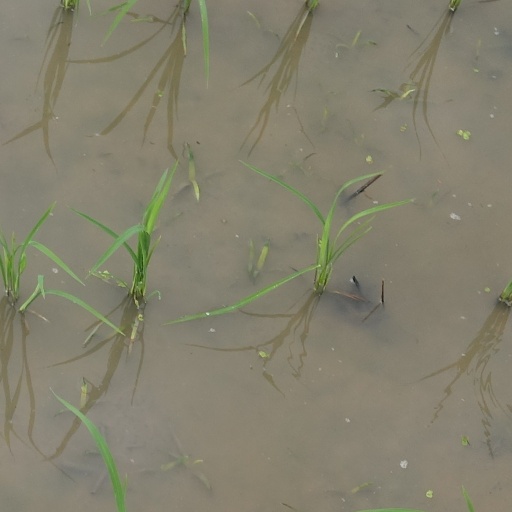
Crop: rice